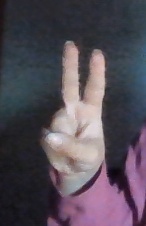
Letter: taa